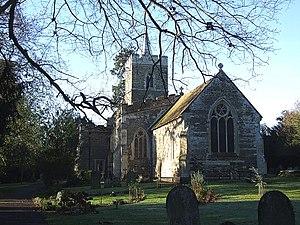
Westoning, est un village et une paroisse civile britannique du Central Bedfordshire.